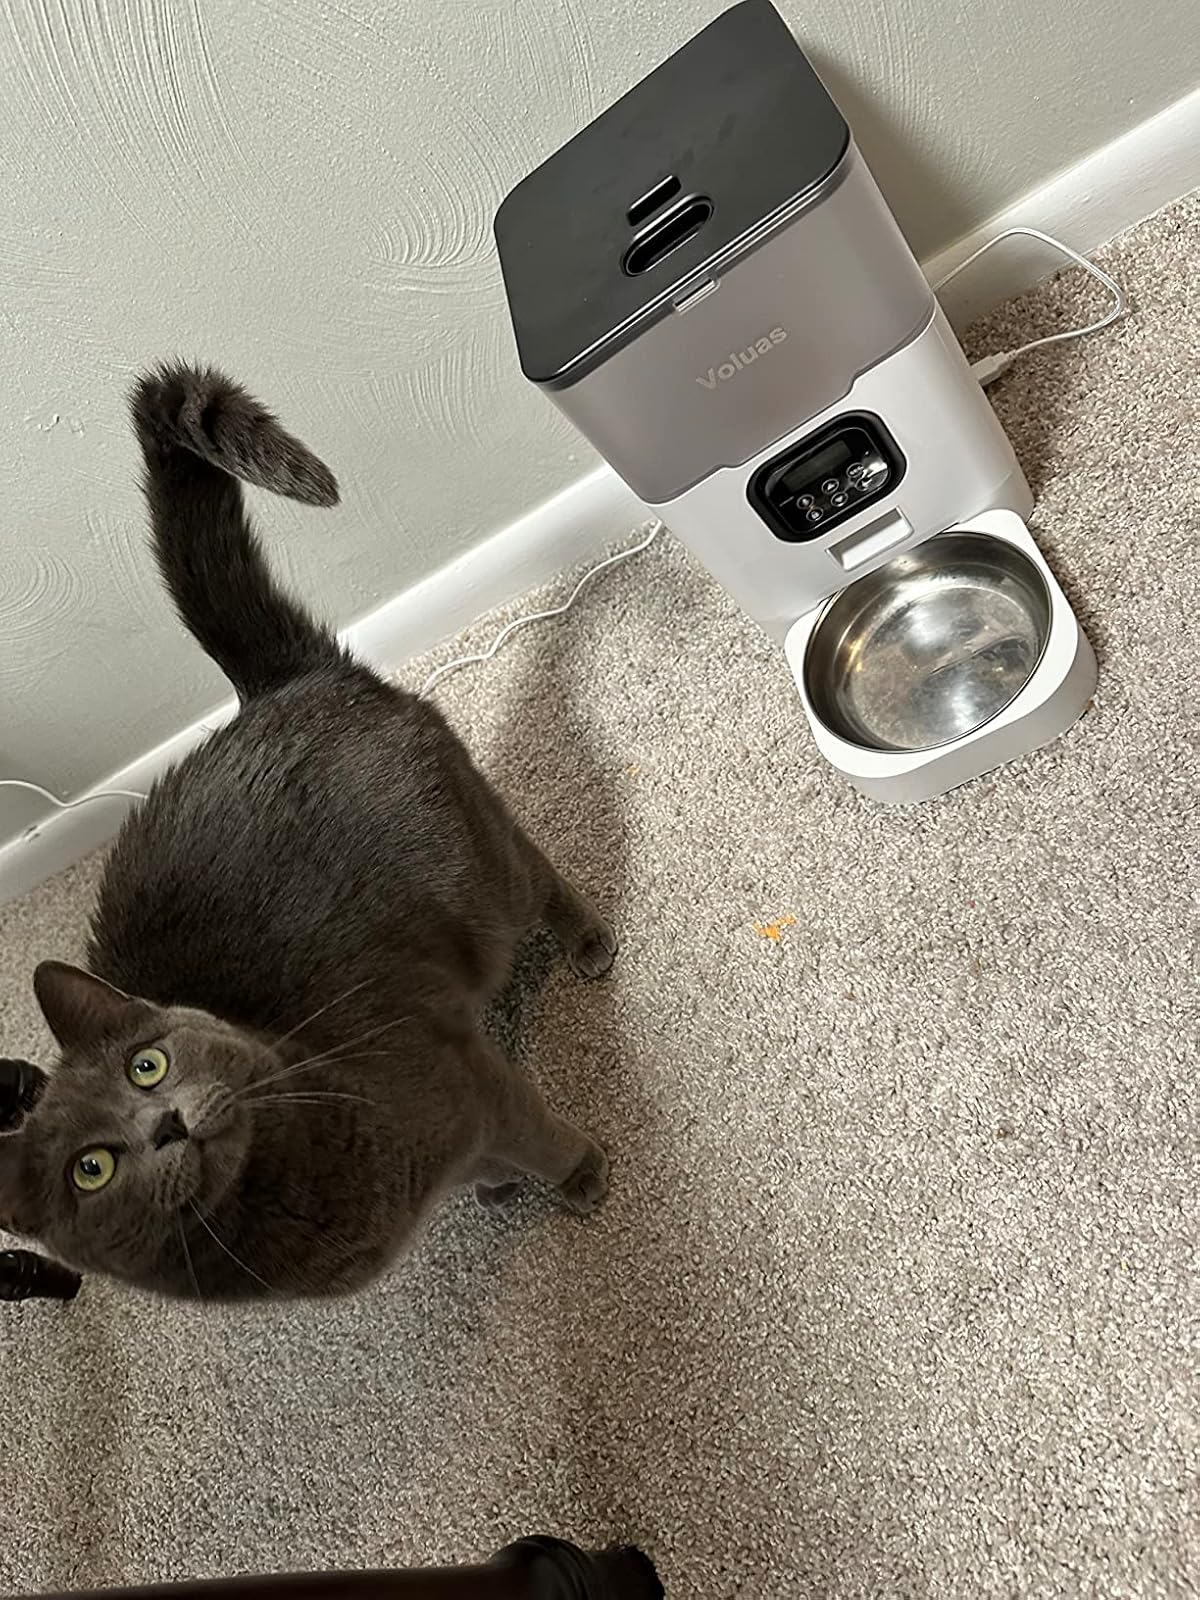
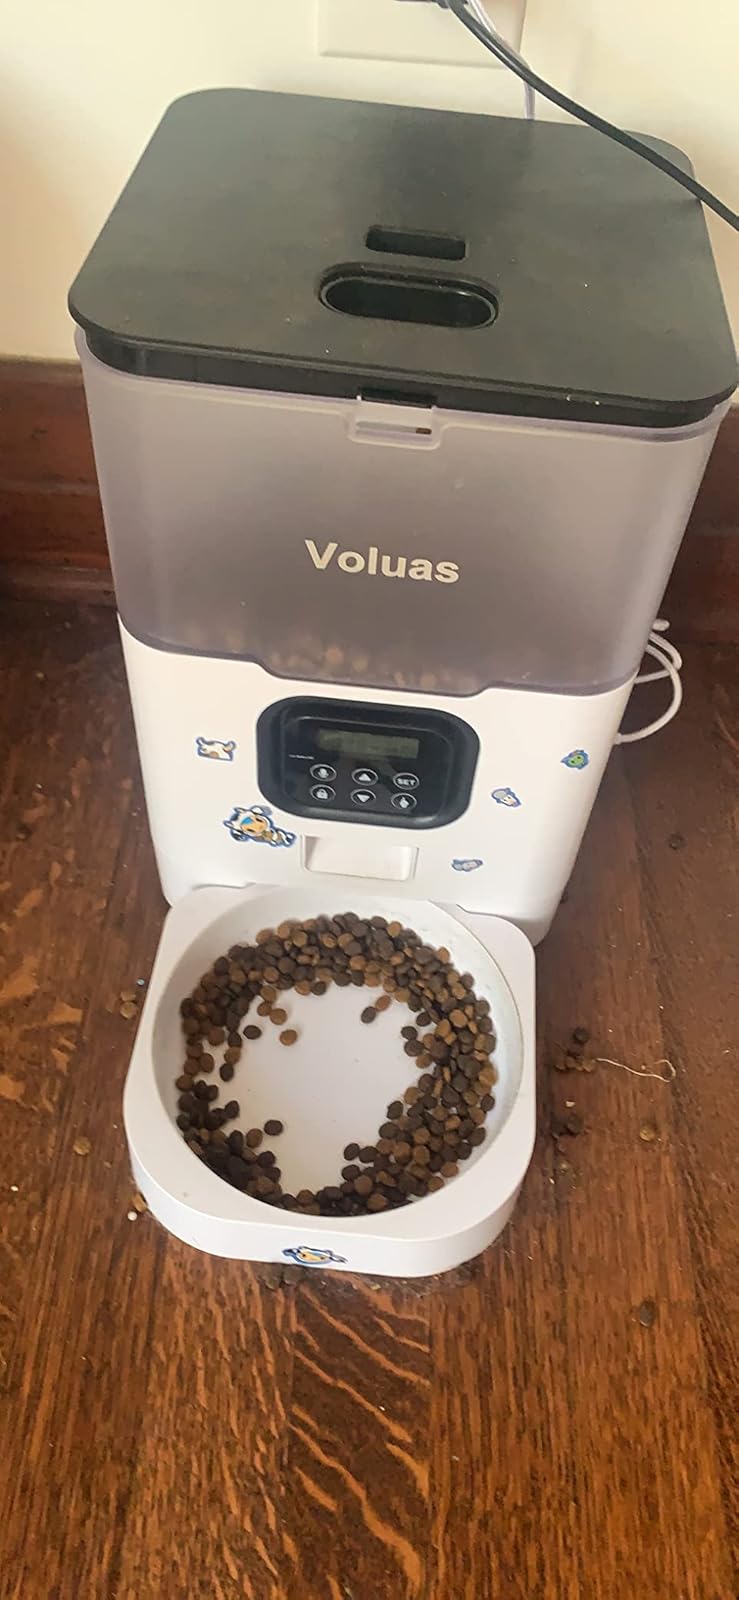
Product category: items_feeder
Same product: yes